History of the violin

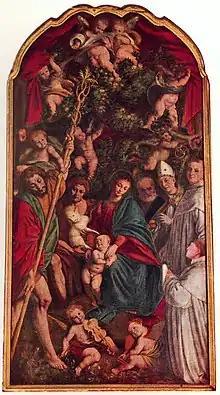
Gaudenzio Ferrari's "Madonna of the Orange Trees", from 1529 to 1530. Bottom, left of centre, is an infant playing a three-stringed violin.

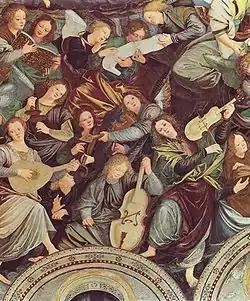
The cupola of Madonna dei Miracoli in Saronno, with angels playing violin, viola and cello

The first clear record of a violin-like instrument comes from paintings by Gaudenzio Ferrari. In his "Madonna of the Orange Tree", painted in 1530, a cherub is seen playing a bowed instrument which clearly has the hallmarks of violins. A few years later, on a fresco in the cupola of the church of Madonna dei Miracoli in Saronno, angels play three instruments of the violin family, corresponding to violin, viola and cello. The instruments depicted by Ferrari have bulging front and back plates, strings that feed into peg-boxes with side pegs, and f-holes. They do not have frets. The only real difference between those instruments and the modern violin is that Ferrari's have three strings and a rather more extravagant curved shape. It is not clear exactly who made the first violins, but there is good evidence that they originate from northern Italy, near Milan. Not only are Ferrari's paintings in that area but also towns like Brescia and Cremona then had a great reputation for the craftsmanship of stringed instruments.